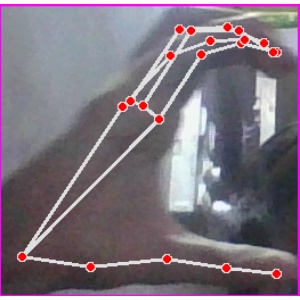
अक्षर: ऋ